House of Desires

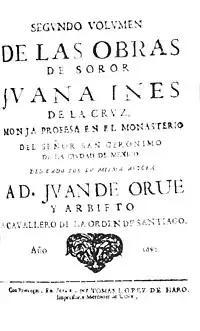
Front cover of Sor Juana's second volume of works, including "Los empeños de una casa".

Los empeños de una casa ("House of Desires") is one of Sor Juana Inés de la Cruz's dramatic literary pieces. It was first performed on 4 October 1683, during the birthday celebrations held for the first-born child of the Viceroy Count of Paredes; of which coincided with the entry of the new archbishop of Mexico City, Francisco de Aguiar y Seijas.